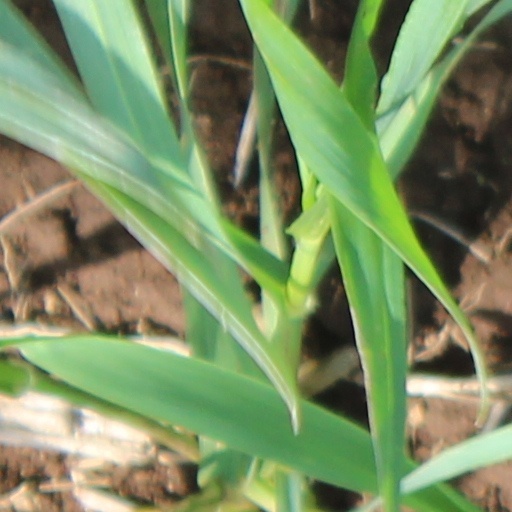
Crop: wheat